MTA Regional Bus Operations

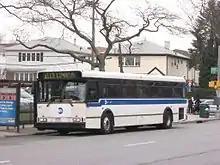
A former Bee-Line Bus System Orion V on the , displaying "LIMITED" on its route sign, with several "Limited" cards on the operator's dashboard. This particular bus was withdrawn from service and scrapped in 2013.

Local and limited-stop buses provide service within a single borough, or in some cases across two. While local buses make all stops along a route, Limited-Stop buses only make stops at busy transfer points, points of interest, and heavily used roadways. Limited-Stop Service was first attempted with the M4 bus during rush hours in 1973, then expanded to other routes from there. The usual setup is that Limited-Stop Service runs the full route, while local services run only in the limited-stop area, and the Limited-Stop buses run local at the tail ends of the route not served by locals, similar to the operation of some subway services and the Staten Island Railway.